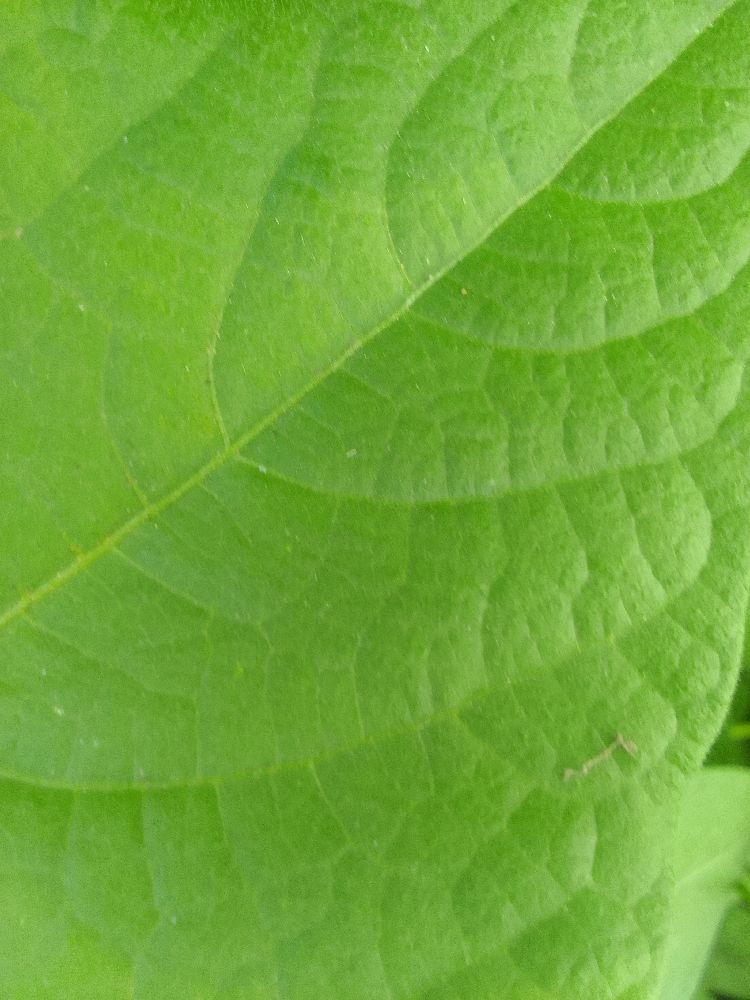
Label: healthy